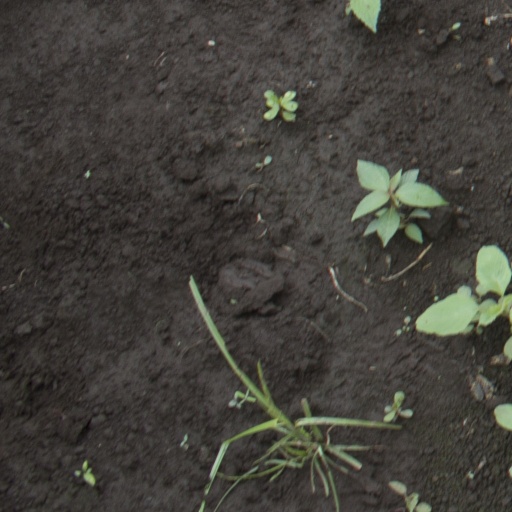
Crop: soybean